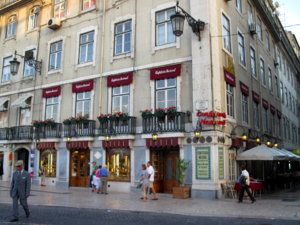
Confeitaria Nacional est une pâtisserie et un salon de thé situé Praça da Figueira, à Lisbonne. Elle fut fondée est 1829.